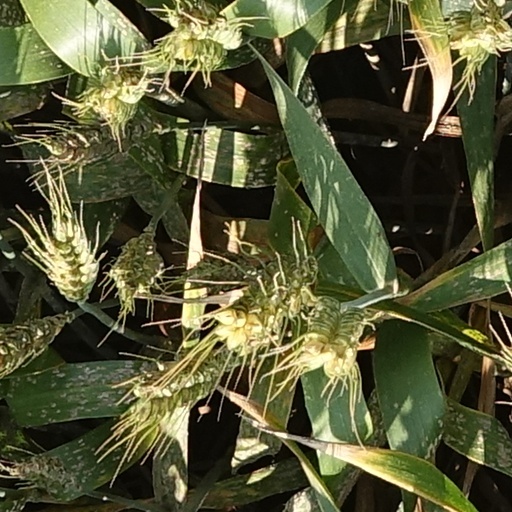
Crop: wheat